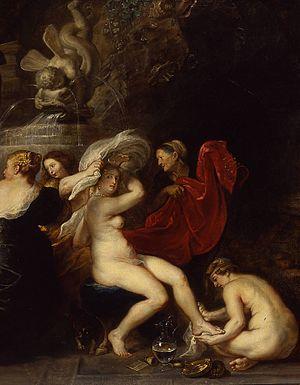
Liste des œuvres de Rubens :